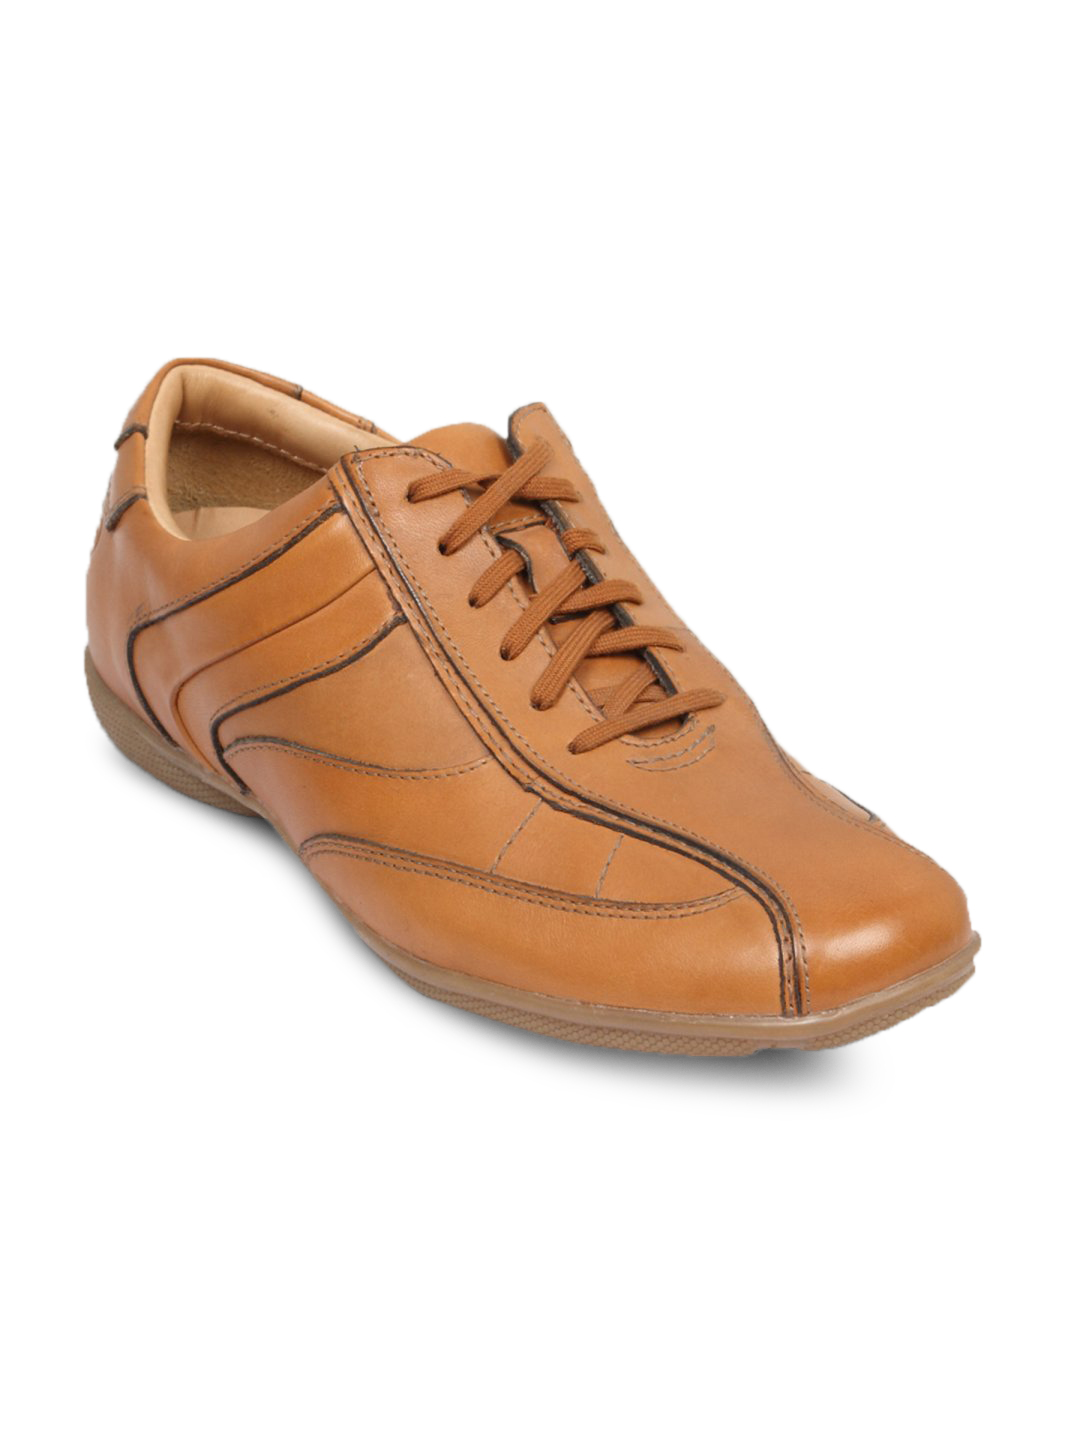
Rockport Men's Monte Road Light Tan Brown Shoe
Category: Footwear / Shoes / Casual Shoes
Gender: Men
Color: Brown
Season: Fall 2011
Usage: Casual